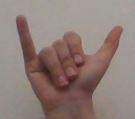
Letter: ya